Wilhelm Klingenberg

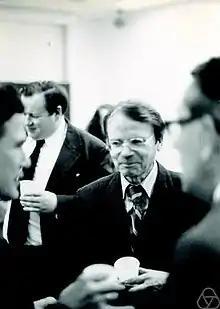
Wilhelm Klingenberg in Erlangen in 1978

Wilhelm Paul Albert Klingenberg (28 January 1924 – 14 October 2010) was a German mathematician who worked on differential geometry and in particular on closed geodesics.